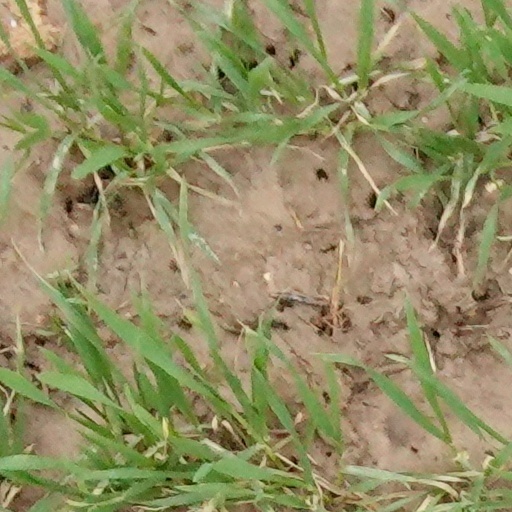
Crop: wheat